Goldenrod (showboat)

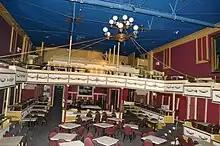
Goldenrod Theater

"Goldenrod" was the last showboat to work the Mississippi. Under the ownership of Capt. Bill Menke, she was moored at the St. Louis riverfront in 1937. In 1947, the original wooden hull was placed into a steel barge at the St. Louis Shipbuilding & Steel Company. By 1950, she had been partially sunk and salvaged twice. Shows were still being staged, and, for 75 cents a head, St. Louis playgoers could board the boat and "sass the actors" on stage.